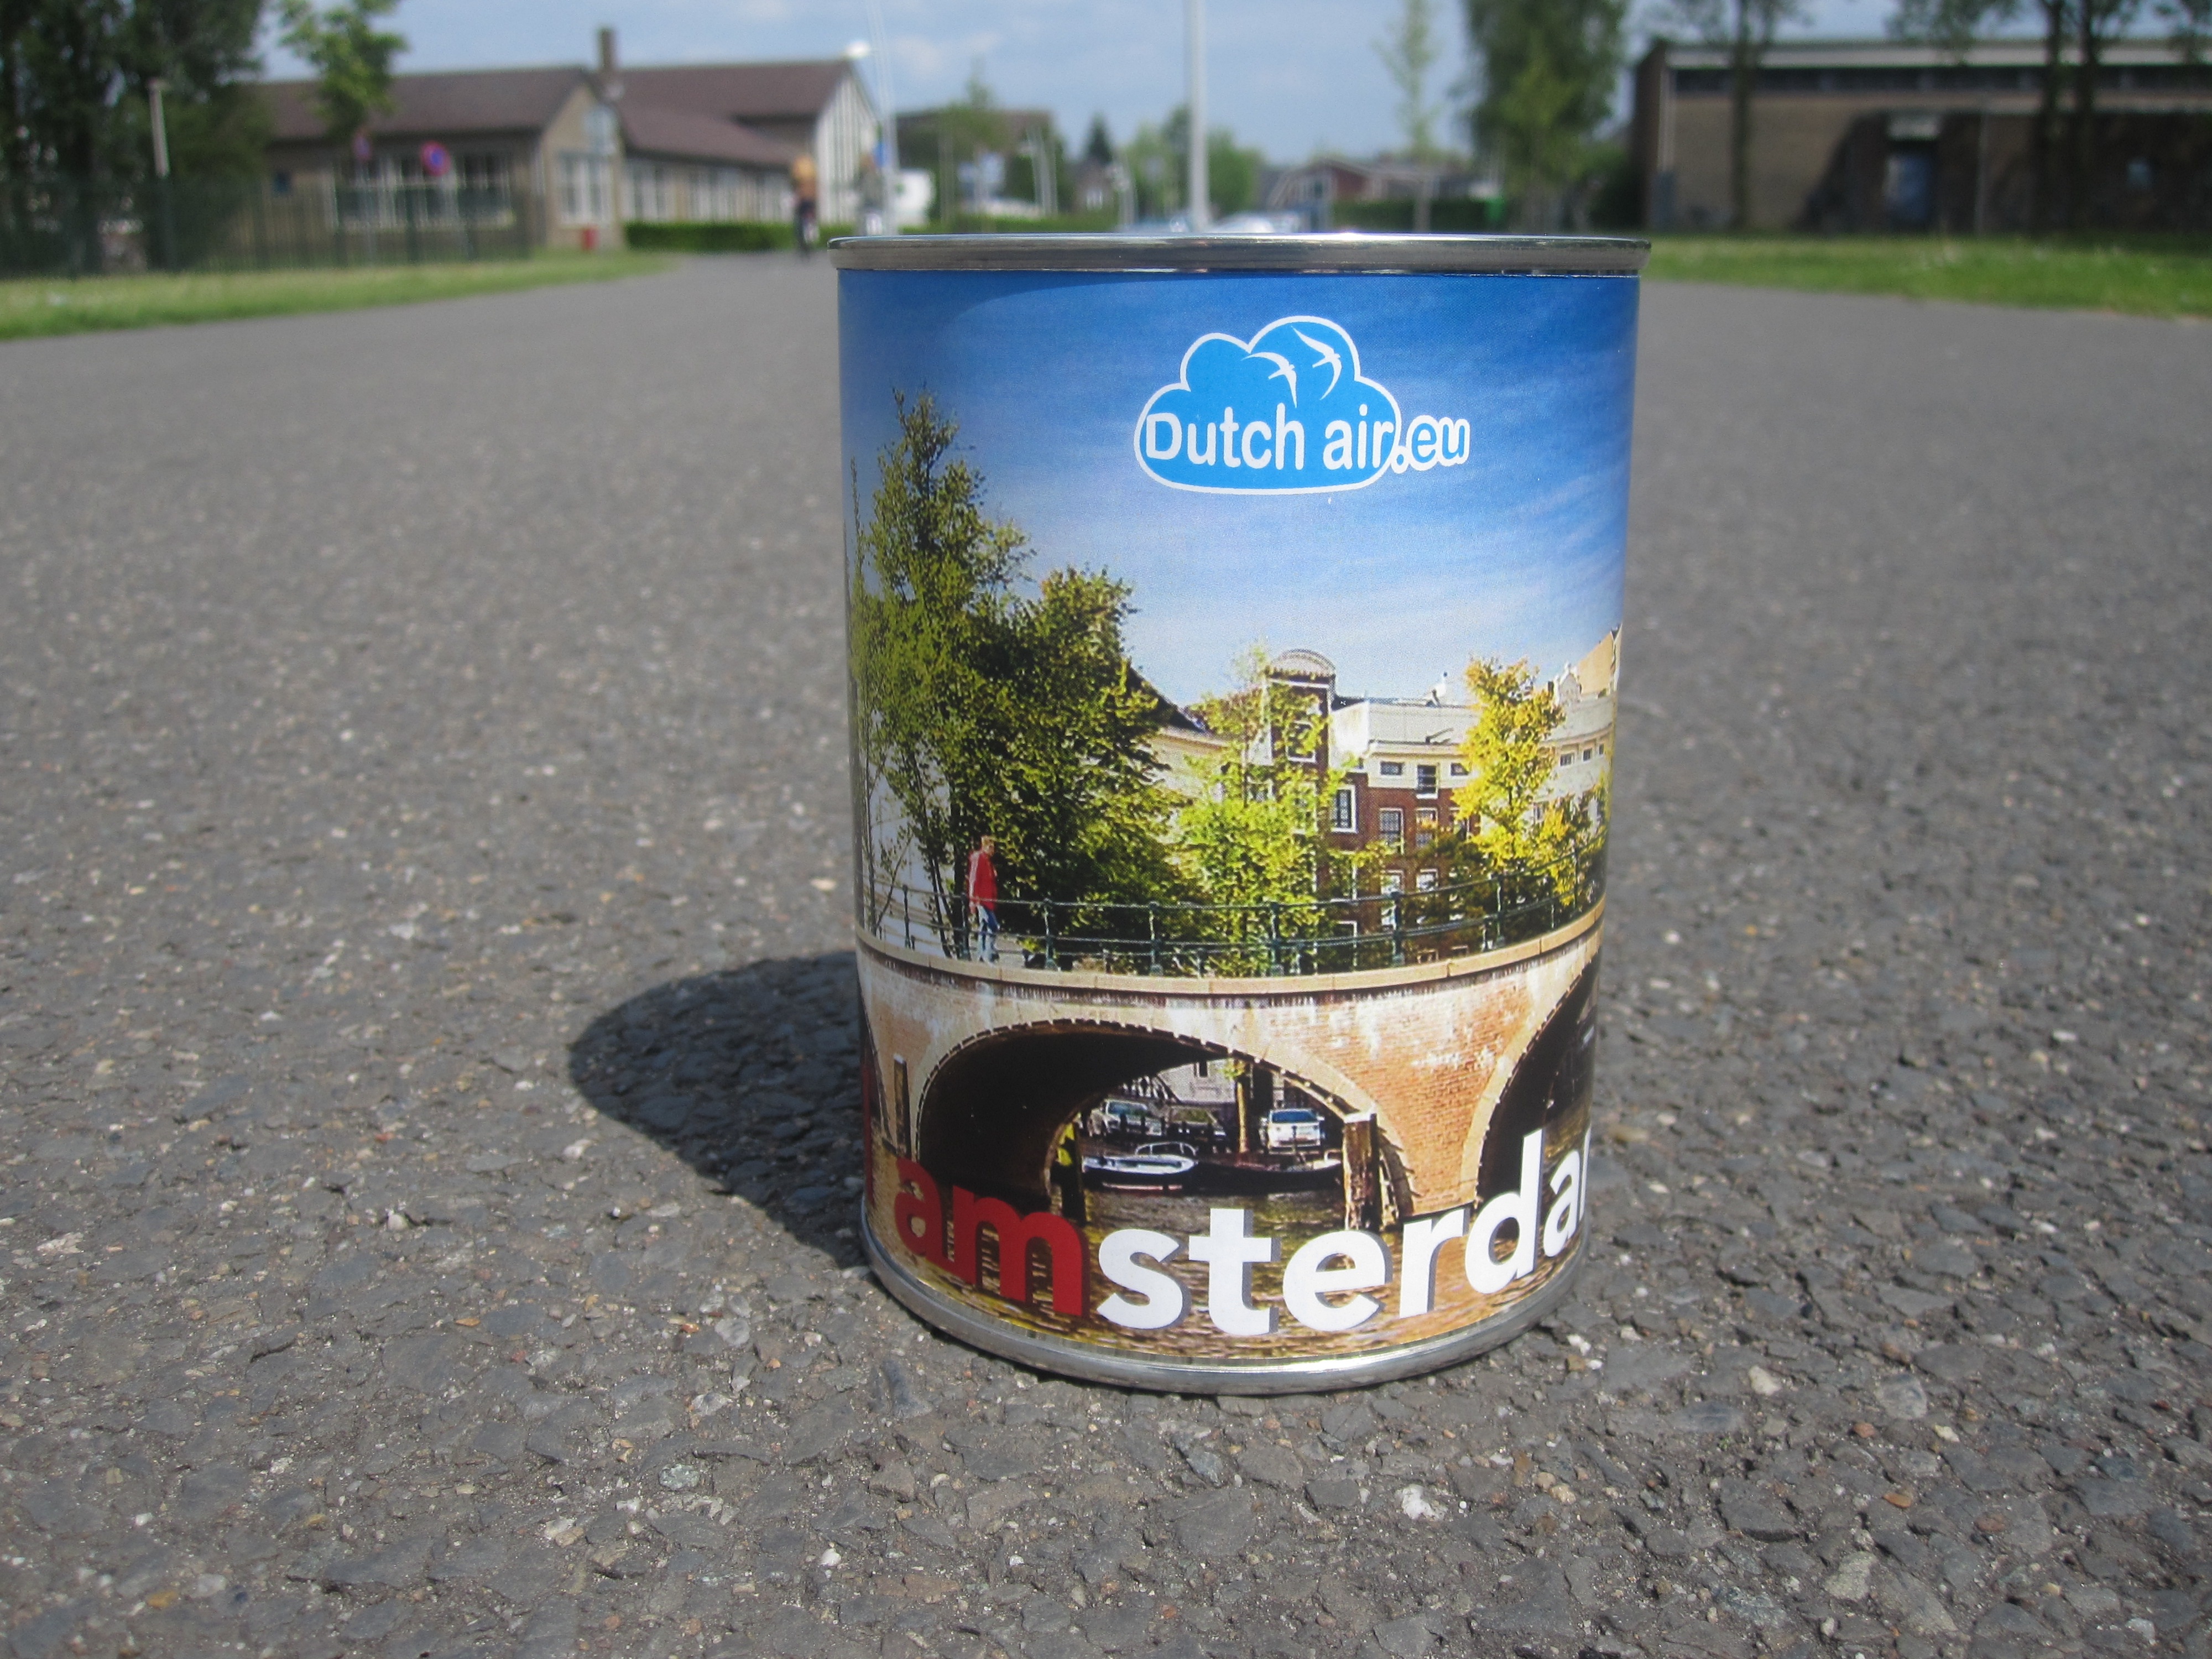
road, street, air, advertising, gift, store, vehicle, metal, drink, paper, sheet, container, litter, waste, glance, tin, nice gift, kado, look at the way